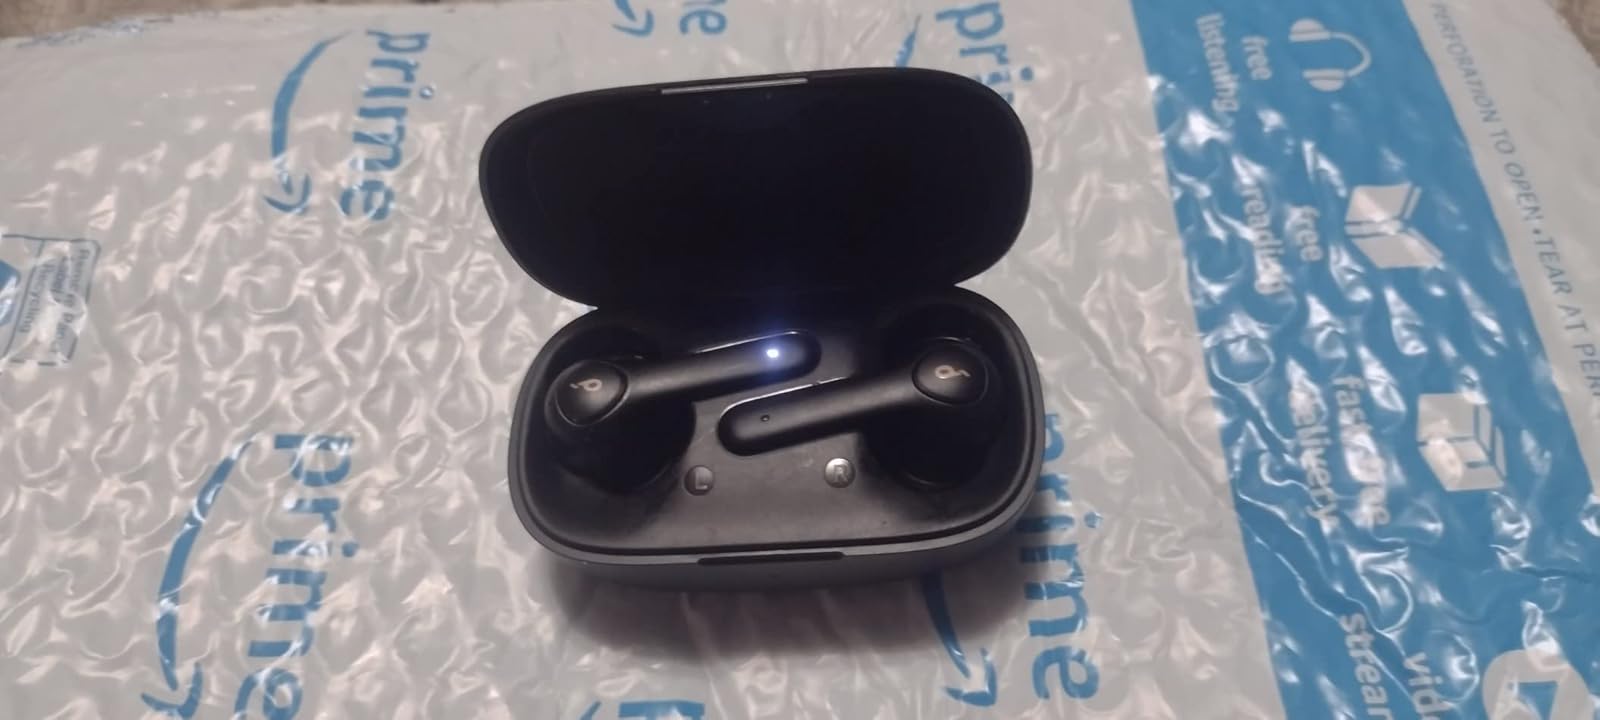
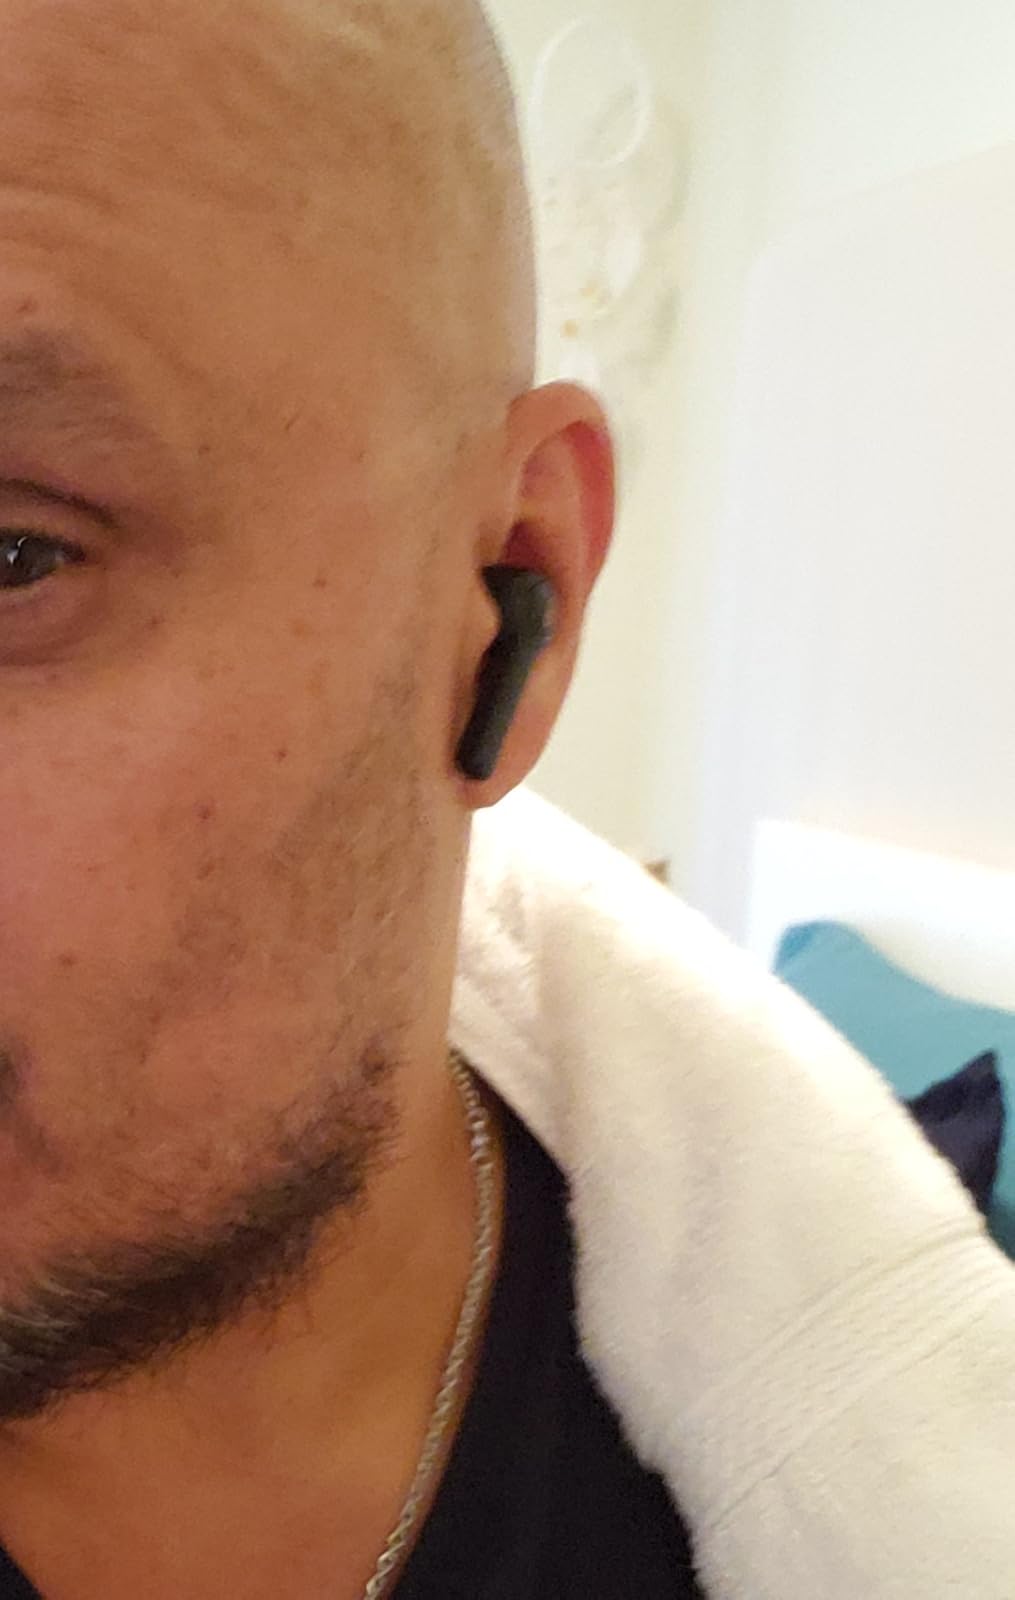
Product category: earbuds
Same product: yes